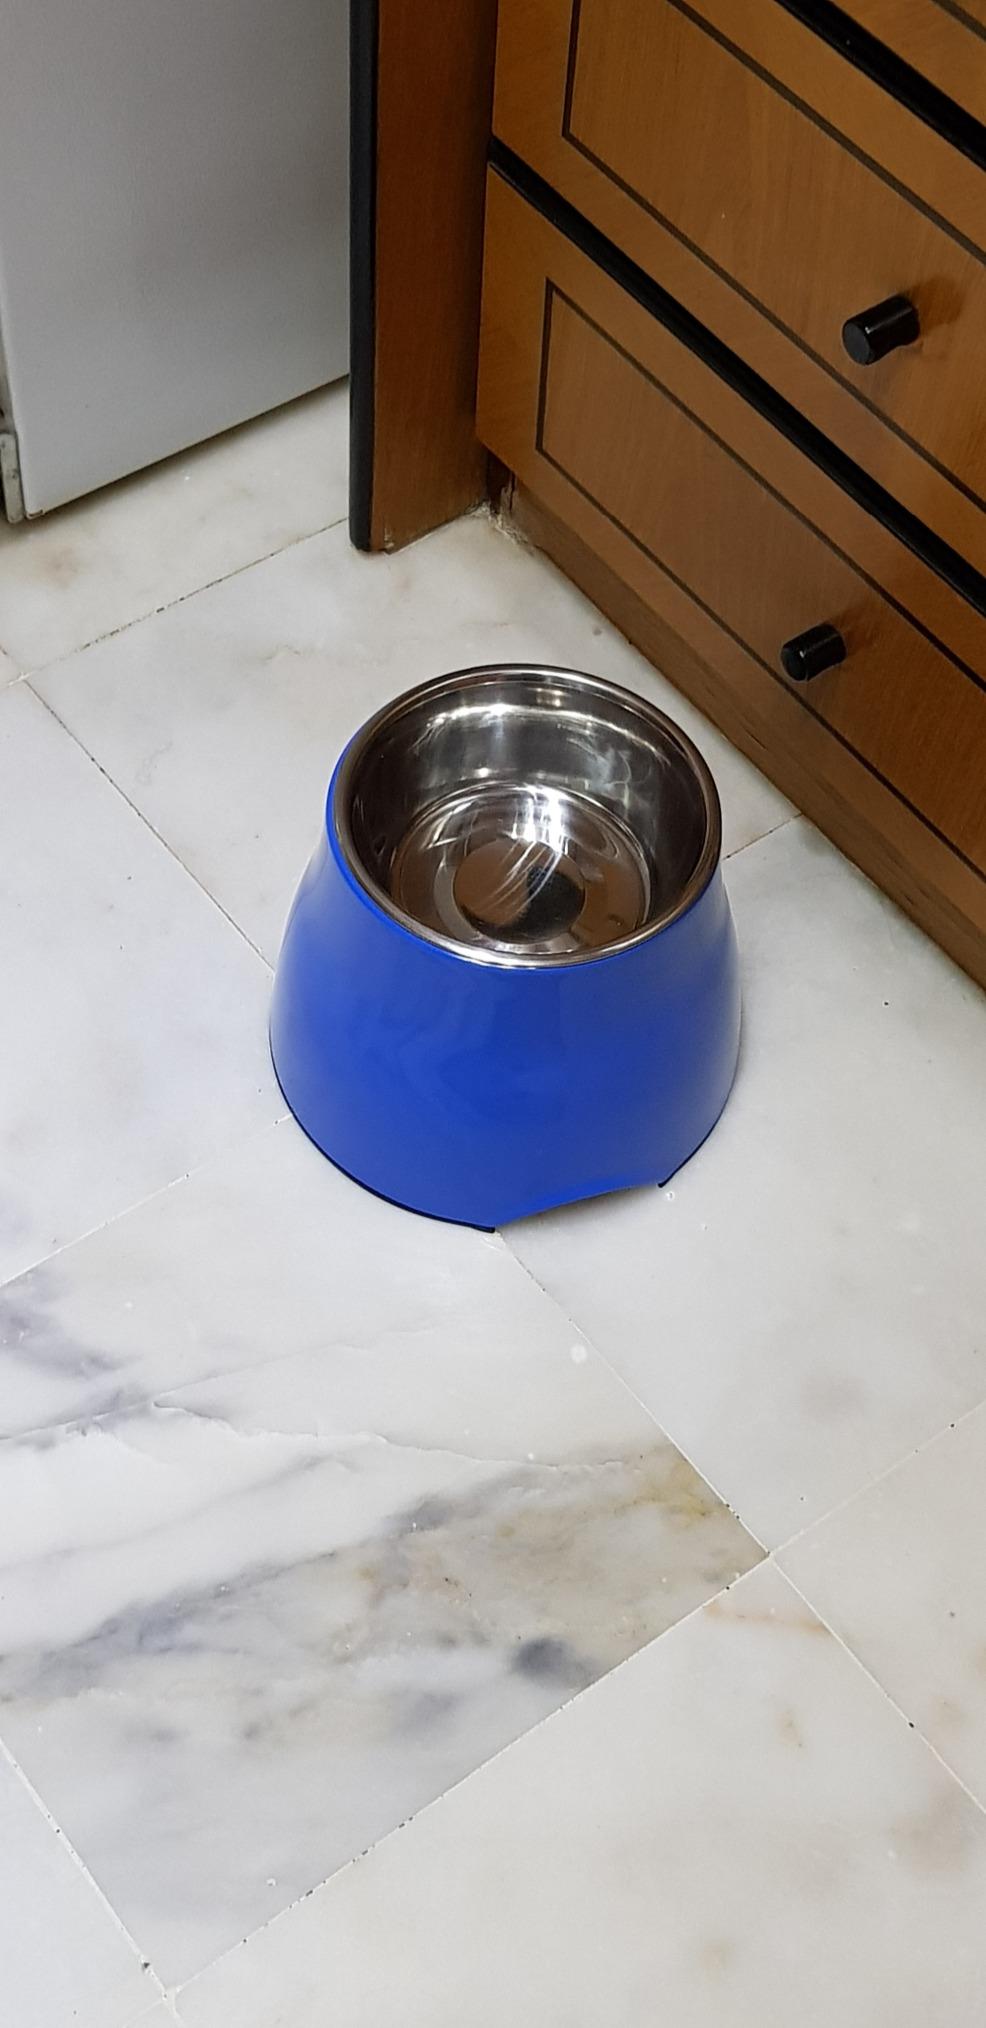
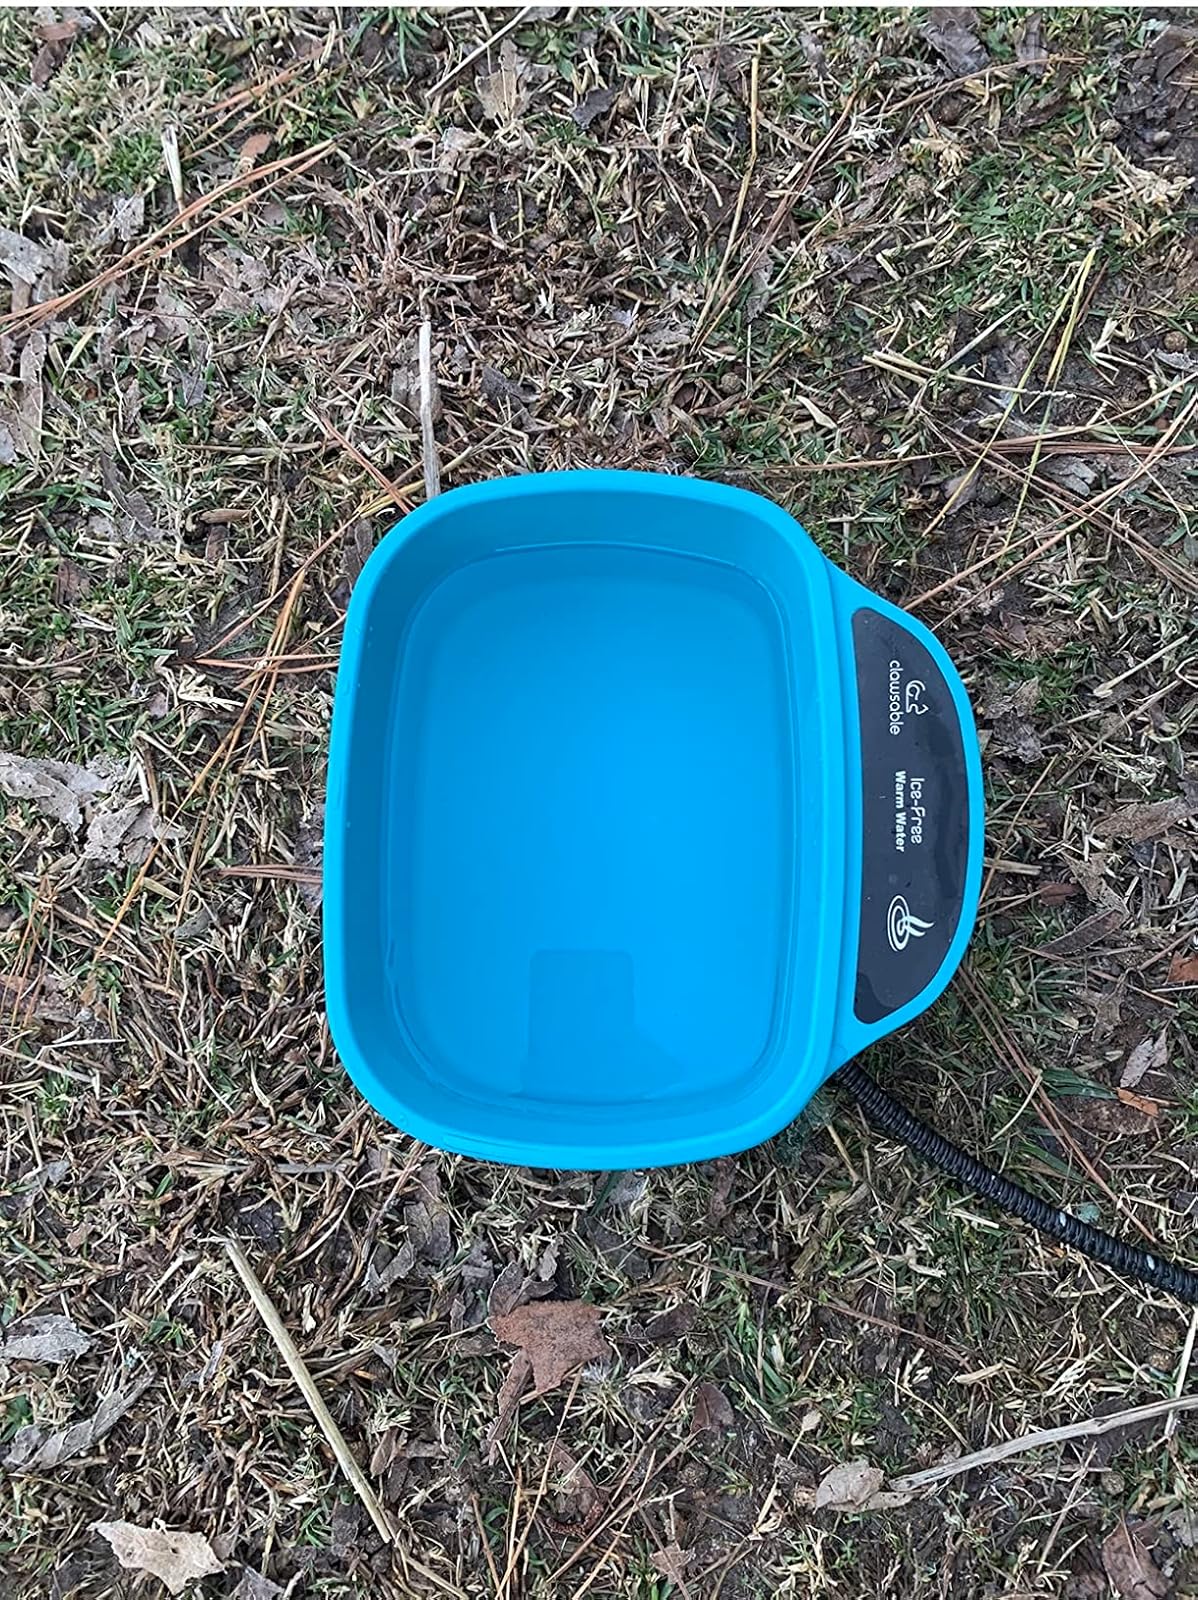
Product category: items_bowl
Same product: no